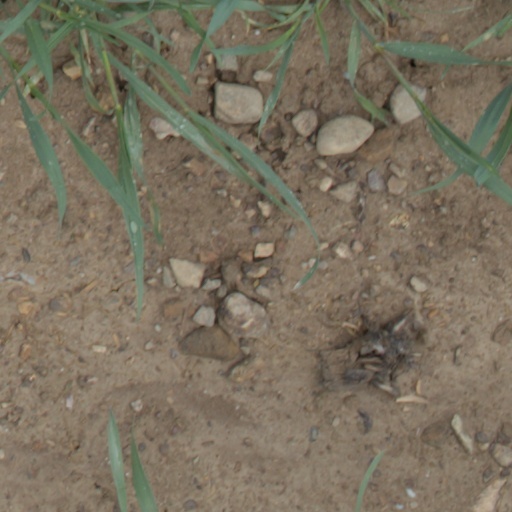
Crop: wheat